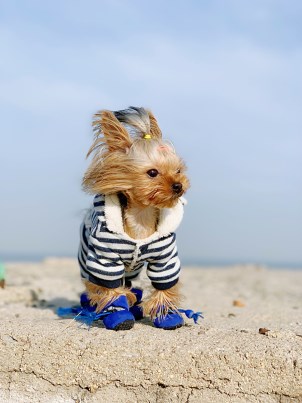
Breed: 340-n000120-Yorkshire_terrier